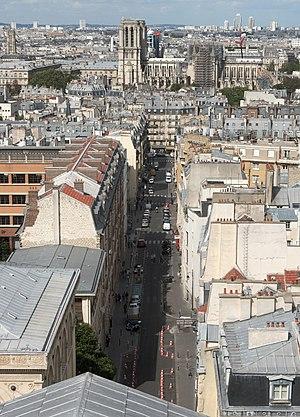
Paris V - Rue Valette et rue des Carmes vues depuis la coupole du Panthéon
La rue des Carmes est une voie du 5ᵉ arrondissement de Paris située dans le quartier Saint-Victor.
La rue Valette est une voie du 5ᵉ arrondissement de Paris située dans le quartier de la Sorbonne.